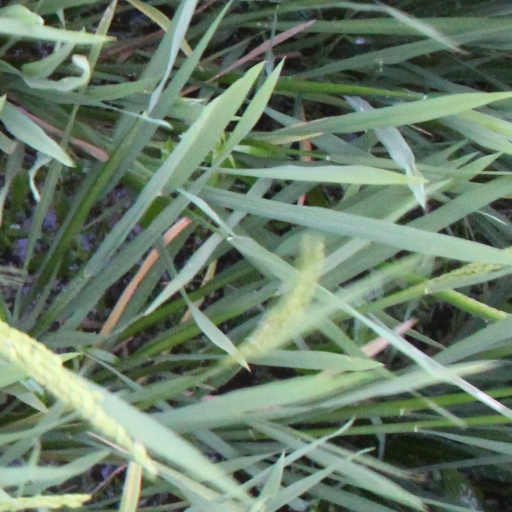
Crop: rice